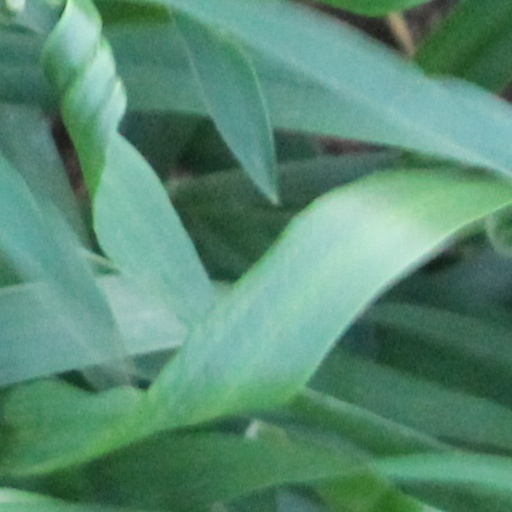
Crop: wheat